Shiera Sanders Hall

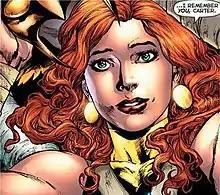
Hawkgirl (Shiera Hall).Art by Ivan Reis.

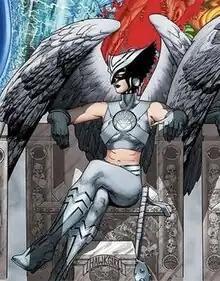
Appearance of Shiera as a White Lantern in "Justice League: Generation Lost."

Shiera is the reincarnation of the Egyptian princess Chay-Ara and the partner of Carter Hall, the Golden Age Hawkman. Centuries ago, Chay-Ara and her lover Prince Khufu were killed by Hath-Set with a knife forged from Nth metal. The properties of the metal and the strength of the duo's love created a bond between them, causing them to be reborn multiple times throughout the centuries. Some of her incarnations are: